Ku Klux Klan

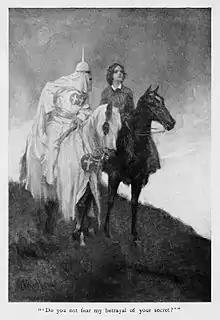
Frontispiece to the first edition of Dixon's "The Clansman", by Arthur I. Keller

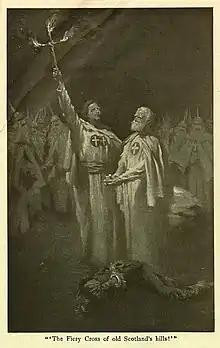
"The Fiery Cross of old Scotland's hills!" Illustration from the first edition of "The Clansman", by Arthur I. Keller. Note figures in background.

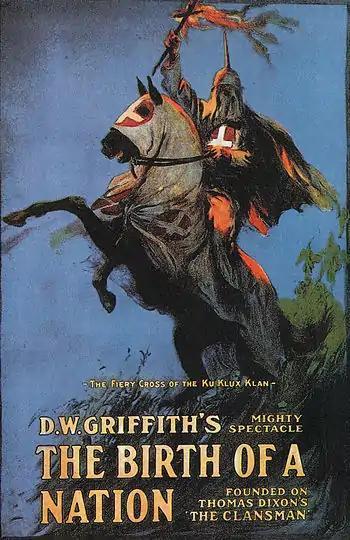
Movie poster for "The Birth of a Nation", which has been widely credited with inspiring the 20th-century revival of the Ku Klux Klan

Director D. W. Griffith's "The Birth of a Nation" glorified the original Klan. The film was based on the book and play "", as well as the book "The Leopard's Spots", both by Thomas Dixon Jr. Much of the modern Klan's iconography is derived from it, including the standardized white costume and the burning cross. Its imagery was based on Dixon's romanticized concept of old England and Scotland, as portrayed in the novels and poetry of Sir Walter Scott. The film's influence was enhanced by an alleged claim of endorsement by President Woodrow Wilson. Dixon was an old friend of Wilson's and, before its release, there was a private showing of the film at the White House. A publicist claimed that Wilson said, "It is like writing history with lightning, and my only regret is that it is all so terribly true." The likelihood of him saying this is doubtful, and he wrote a letter condemning the film following protests.